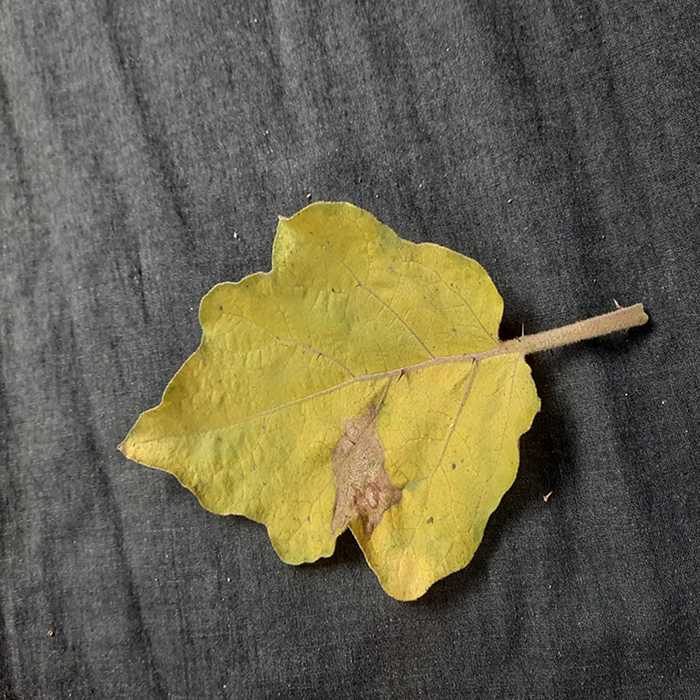
Plant: Eggplant
Label: Eggplant verticillium wilt